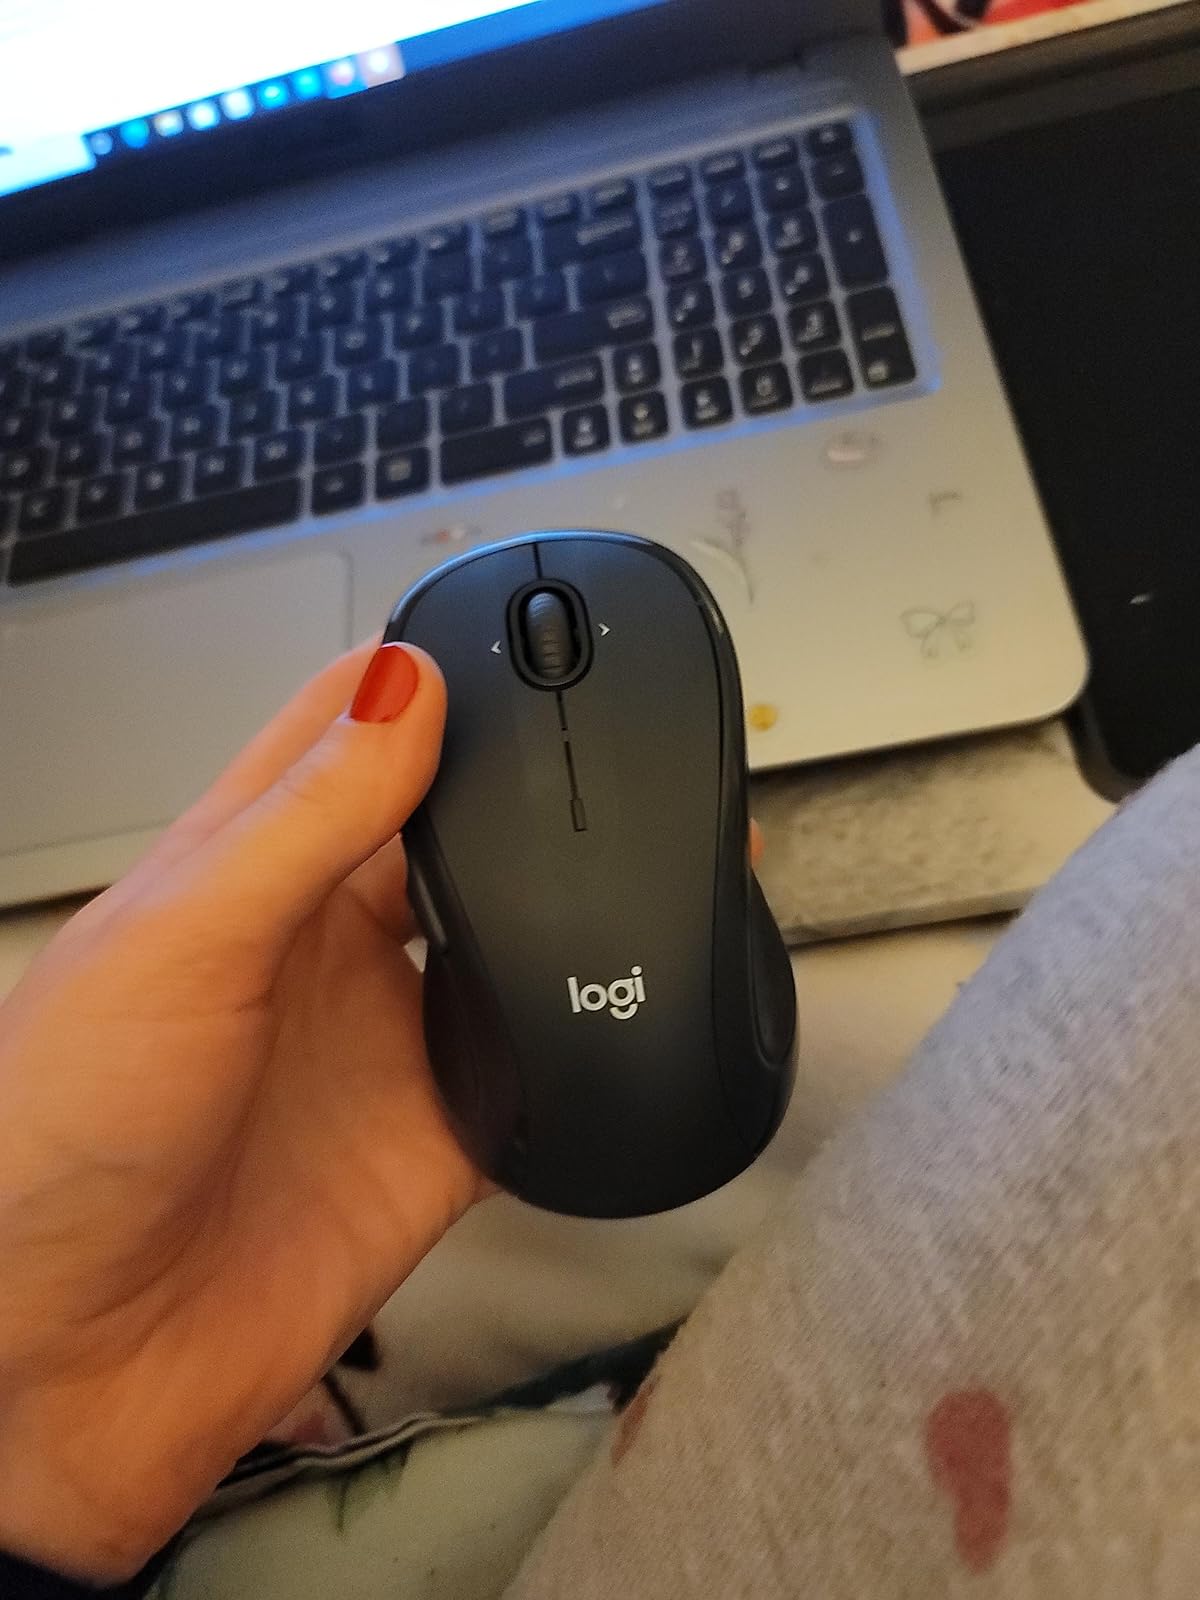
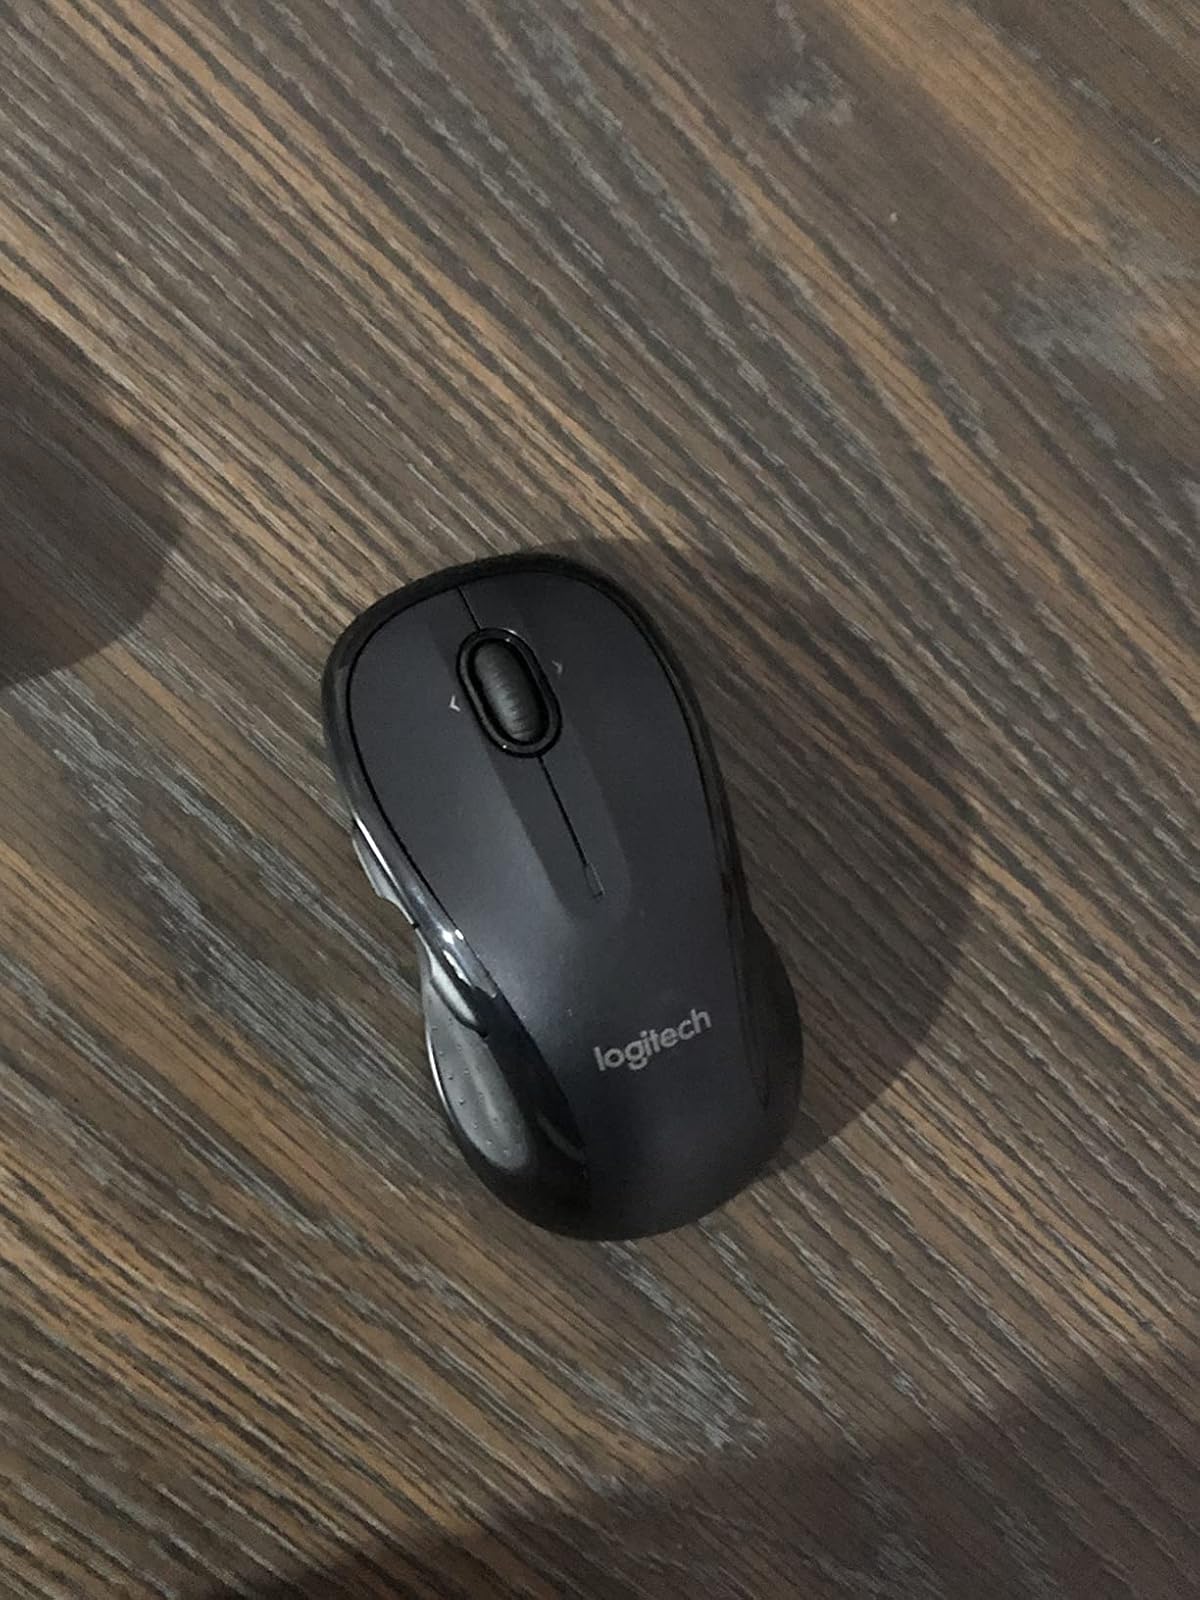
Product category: mouse
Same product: yes